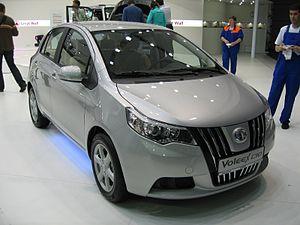
La Great Wall Phenom est une petite voiture s'inspirant de la Toyota Yaris. Elle est désormais vendue en tant que Voleex C10 avec une calandre redessinée.